Alex Ekwueme

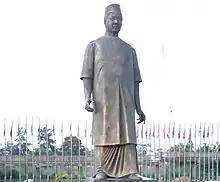
Statue of Dr Alex Ekwueme in Owerri Imo state

He was honoured with the Order of the Republic of Guinea and Nigeria, second highest national honours of Grand Commander of the Order of the Niger (GCON).